Chao Phraya River

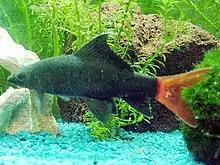
The only remaining wild population of the red-tailed black shark is restricted to an area of less than .

The Tha Chin River is the major distributary of the Chao Phraya River. The expanse of the Chao Phraya and Tha Chin Rivers and their distributaries, starting at the point at which the distributaries diverge, together with the land amid the triangle formed by the outermost and innermost distributary, form the Chao Phraya Delta. The many distributaries of the Chao Phraya delta are interconnected by canals that serve both for irrigation and transportation.